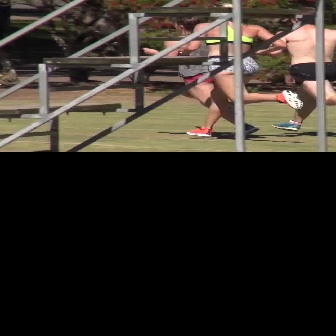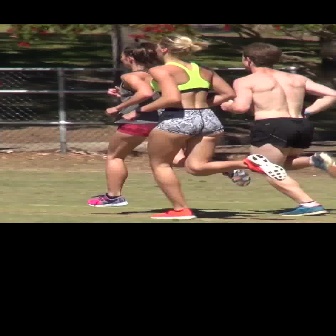
  Please identify the target specified by the bounding box [140,17,257,134] in the first image and locate it in the second image. Return the coordinates in [x_min,y_min,x_max,y_max] format.
Answer: [84,41,249,206]